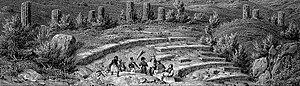
Messène est une cité de la Grèce classique, en Messénie, dans le Sud-Ouest du Péloponnèse, située dans l'actuel dème de Messini. Elle fut la cité des Hilotes, qui furent réduits en esclavage par les Spartiates. Au IVᵉ siècle av. J.-C., le général thébain Épaminondas, entrant dans Sparte, libéra les Hilotes, qui fondèrent alors une nouvelle Messène, en 369 av. J.-C. Messène est célèbre pour ses murailles, parmi les plus grandes de toute la Grèce classique.
Jean-Baptiste Geneviève Marcellin Bory de Saint-Vincent est un naturaliste, officier et homme politique français né le 6 juillet 1778 à Agen et mort le 22 décembre 1846 à Paris. Biologiste et géographe, il s'est notamment intéressé à la volcanologie, à la botanique et à la systématique.
L’expédition de Morée est le nom donné à l’intervention terrestre de l’armée française dans le Péloponnèse entre 1828 et 1833, lors de la guerre d'indépendance grecque, afin de libérer la région des forces d'occupation turco-égyptiennes. Elle est également accompagnée d'une expédition scientifique mandatée par l'Institut de France.